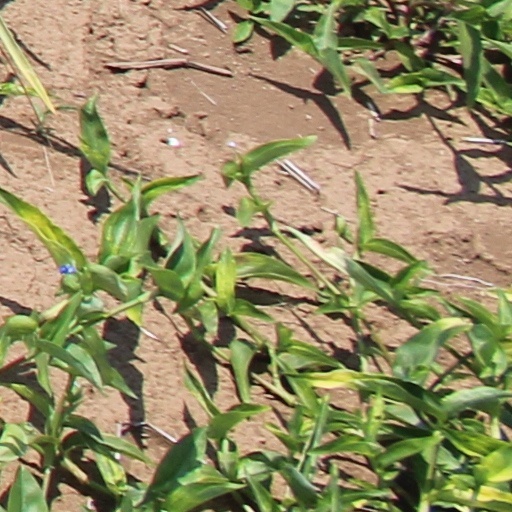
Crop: wheat